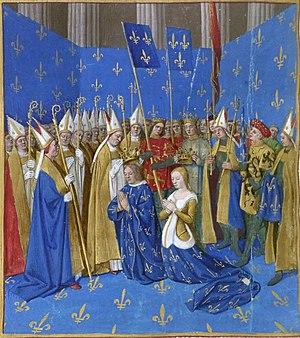
Grandes Chroniques de France, enluminées par Jean Fouquet, Tours, vers 1455-1460 Paris, BnF, département des Manuscrits, Français 6465, fol. 247 (Livre de Louis VIII).Le 6 août 1223, à Reims, Louis VIII le Lion et son épouse Blanche de Castille, sont couronnés par l'archevêque Guillaume de Joinville, en présence de Hugues IV, duc de Bourgogne, du comte de Flandre et de l'évêque de Beauvais, qui tiennent respectivement la couronne de la reine, l'épée et la dalmatique du roi
Guillaume de Joinville est un homme d'Église français du XIIIᵉ siècle.
Les Lingons sont une population protohistorique ayant constitué l'un des plus anciens peuples gaulois, l'ethnogenèse du peuple Lingon participant en outre du développement socioculturel protohistorique de l'Arc alpin.
Milon de Nanteuil ou de Châtillon-Nanteuil, en latin Milo de Nantolio, est un comte-évêque de Beauvais.
Raimbaud II d'Orange, comte d'Orange, appelé parfois Rambaud ou Raimbaud de Nice, est né vers 1066, à Orange et peut-être mort en 1121, en Terre sainte. Mais cette date est contestée. Certains historiens estiment qu'il est décédé en 1097 ou d’autres en 1115. Selon Guillaume de Tyr : il ne revoit pas la France, et meurt en Palestine.
Langres est une commune française du département de la Haute-Marne, dont elle est l'une des deux sous-préfectures, en région Grand Est.
Depuis qu’il a été érigé au IIIᵉ siècle, le diocèse de Beauvais a connu plusieurs évêques. À l’occasion du concordat de 1801, le diocèse fut supprimé le 21 novembre 1801 et regroupé avec celui d’Amiens, mais, reconstitué le 6 octobre 1822, le diocèse est depuis la réforme des circonscriptions françaises de 2002 appelé « diocèse de Beauvais, de Noyon et de Senlis ».
Blanche de Castille, née le 4 mars 1188 à Palencia, en Castille, et morte le 27 novembre 1252 à Melun, est reine de France par son mariage avec Louis VIII.
Hugues IV de Bourgogne, né le 9 mars 1213, mort à Villaines-en-Duesmois le 27 octobre ou 30 octobre 1272, duc de Bourgogne de 1218 à 1272, roi titulaire de Thessalonique, est le fils du duc de Bourgogne Eudes III et d'Alix de Vergy.
Hugues de Montréal est un religieux français du début du XIIIᵉ siècle, évêque de Langres de 1219 jusqu'à sa mort en 1232.